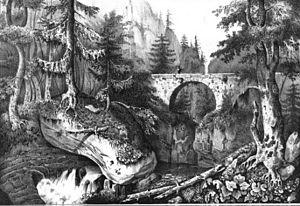
Pont Pérant, Route de la Grande-Chartreuse.
Les gorges du Guiers Mort constituent un canyon, situé en aval de Saint-Pierre-de-Chartreuse, dans le département de l'Isère.